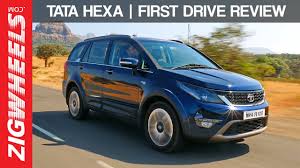
Vehicle type: Cars